Kinmen Peace Memorial Park

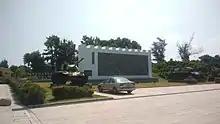

The Kinmen Peace Memorial Park is a memorial park in Jinning Township, Kinmen County, Taiwan.